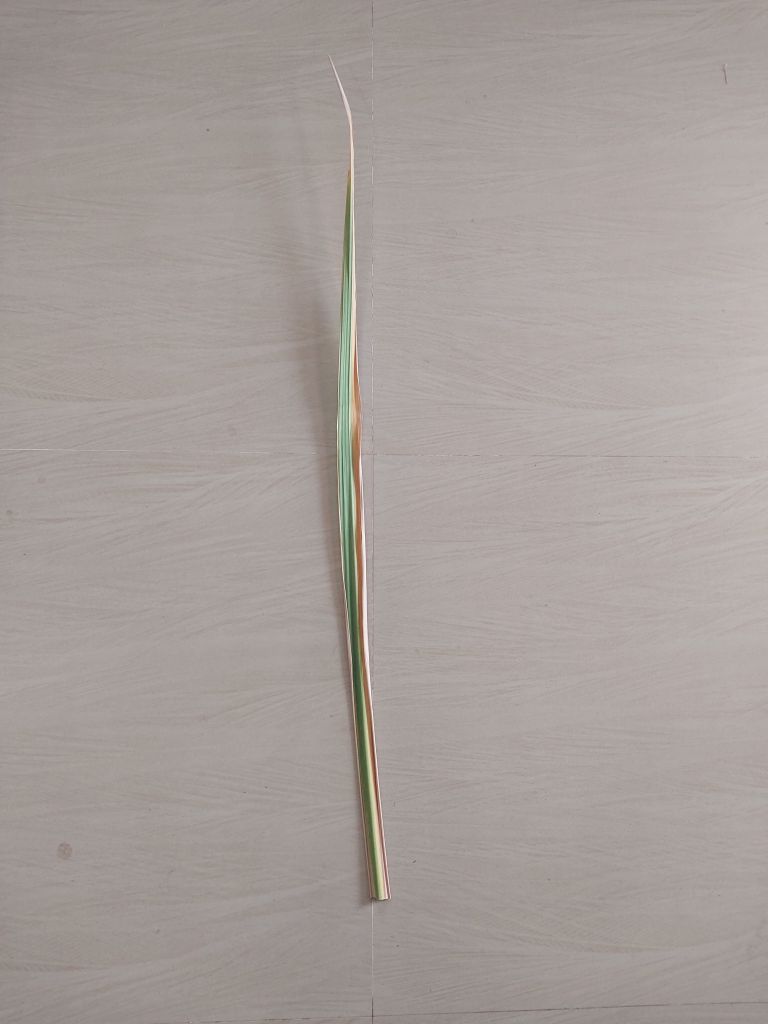
Label: Banded Chlorosis